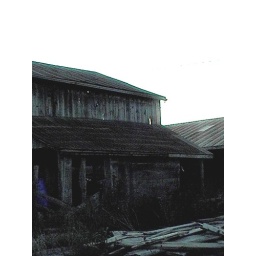
They grainy quality and the color are my favorite part of the picture.It wasnt even shot in black and white